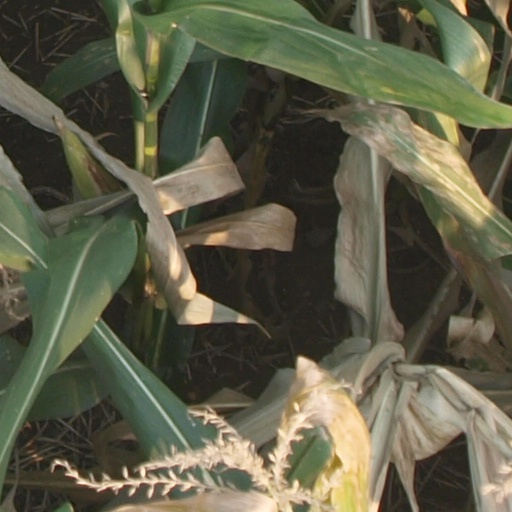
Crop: maize; corn